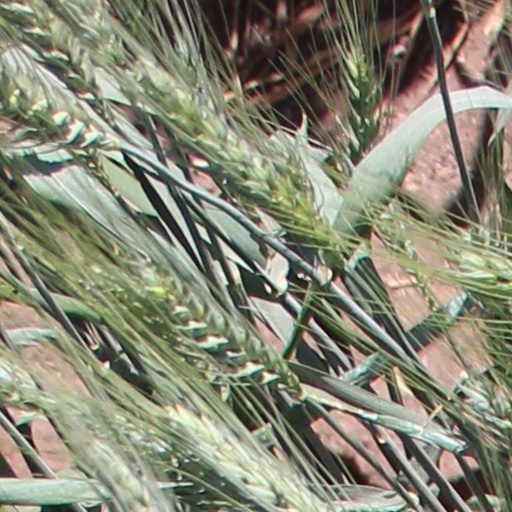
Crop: wheat